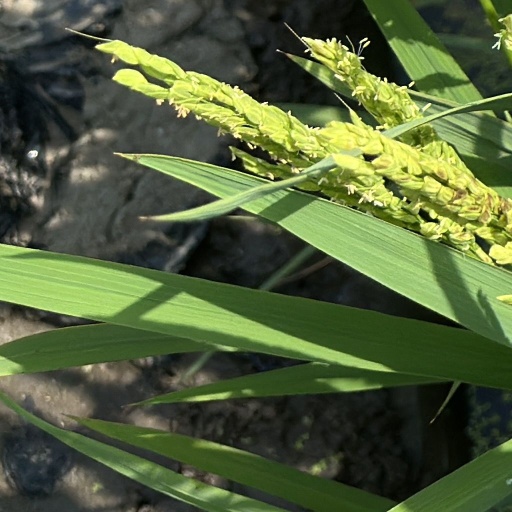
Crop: rice